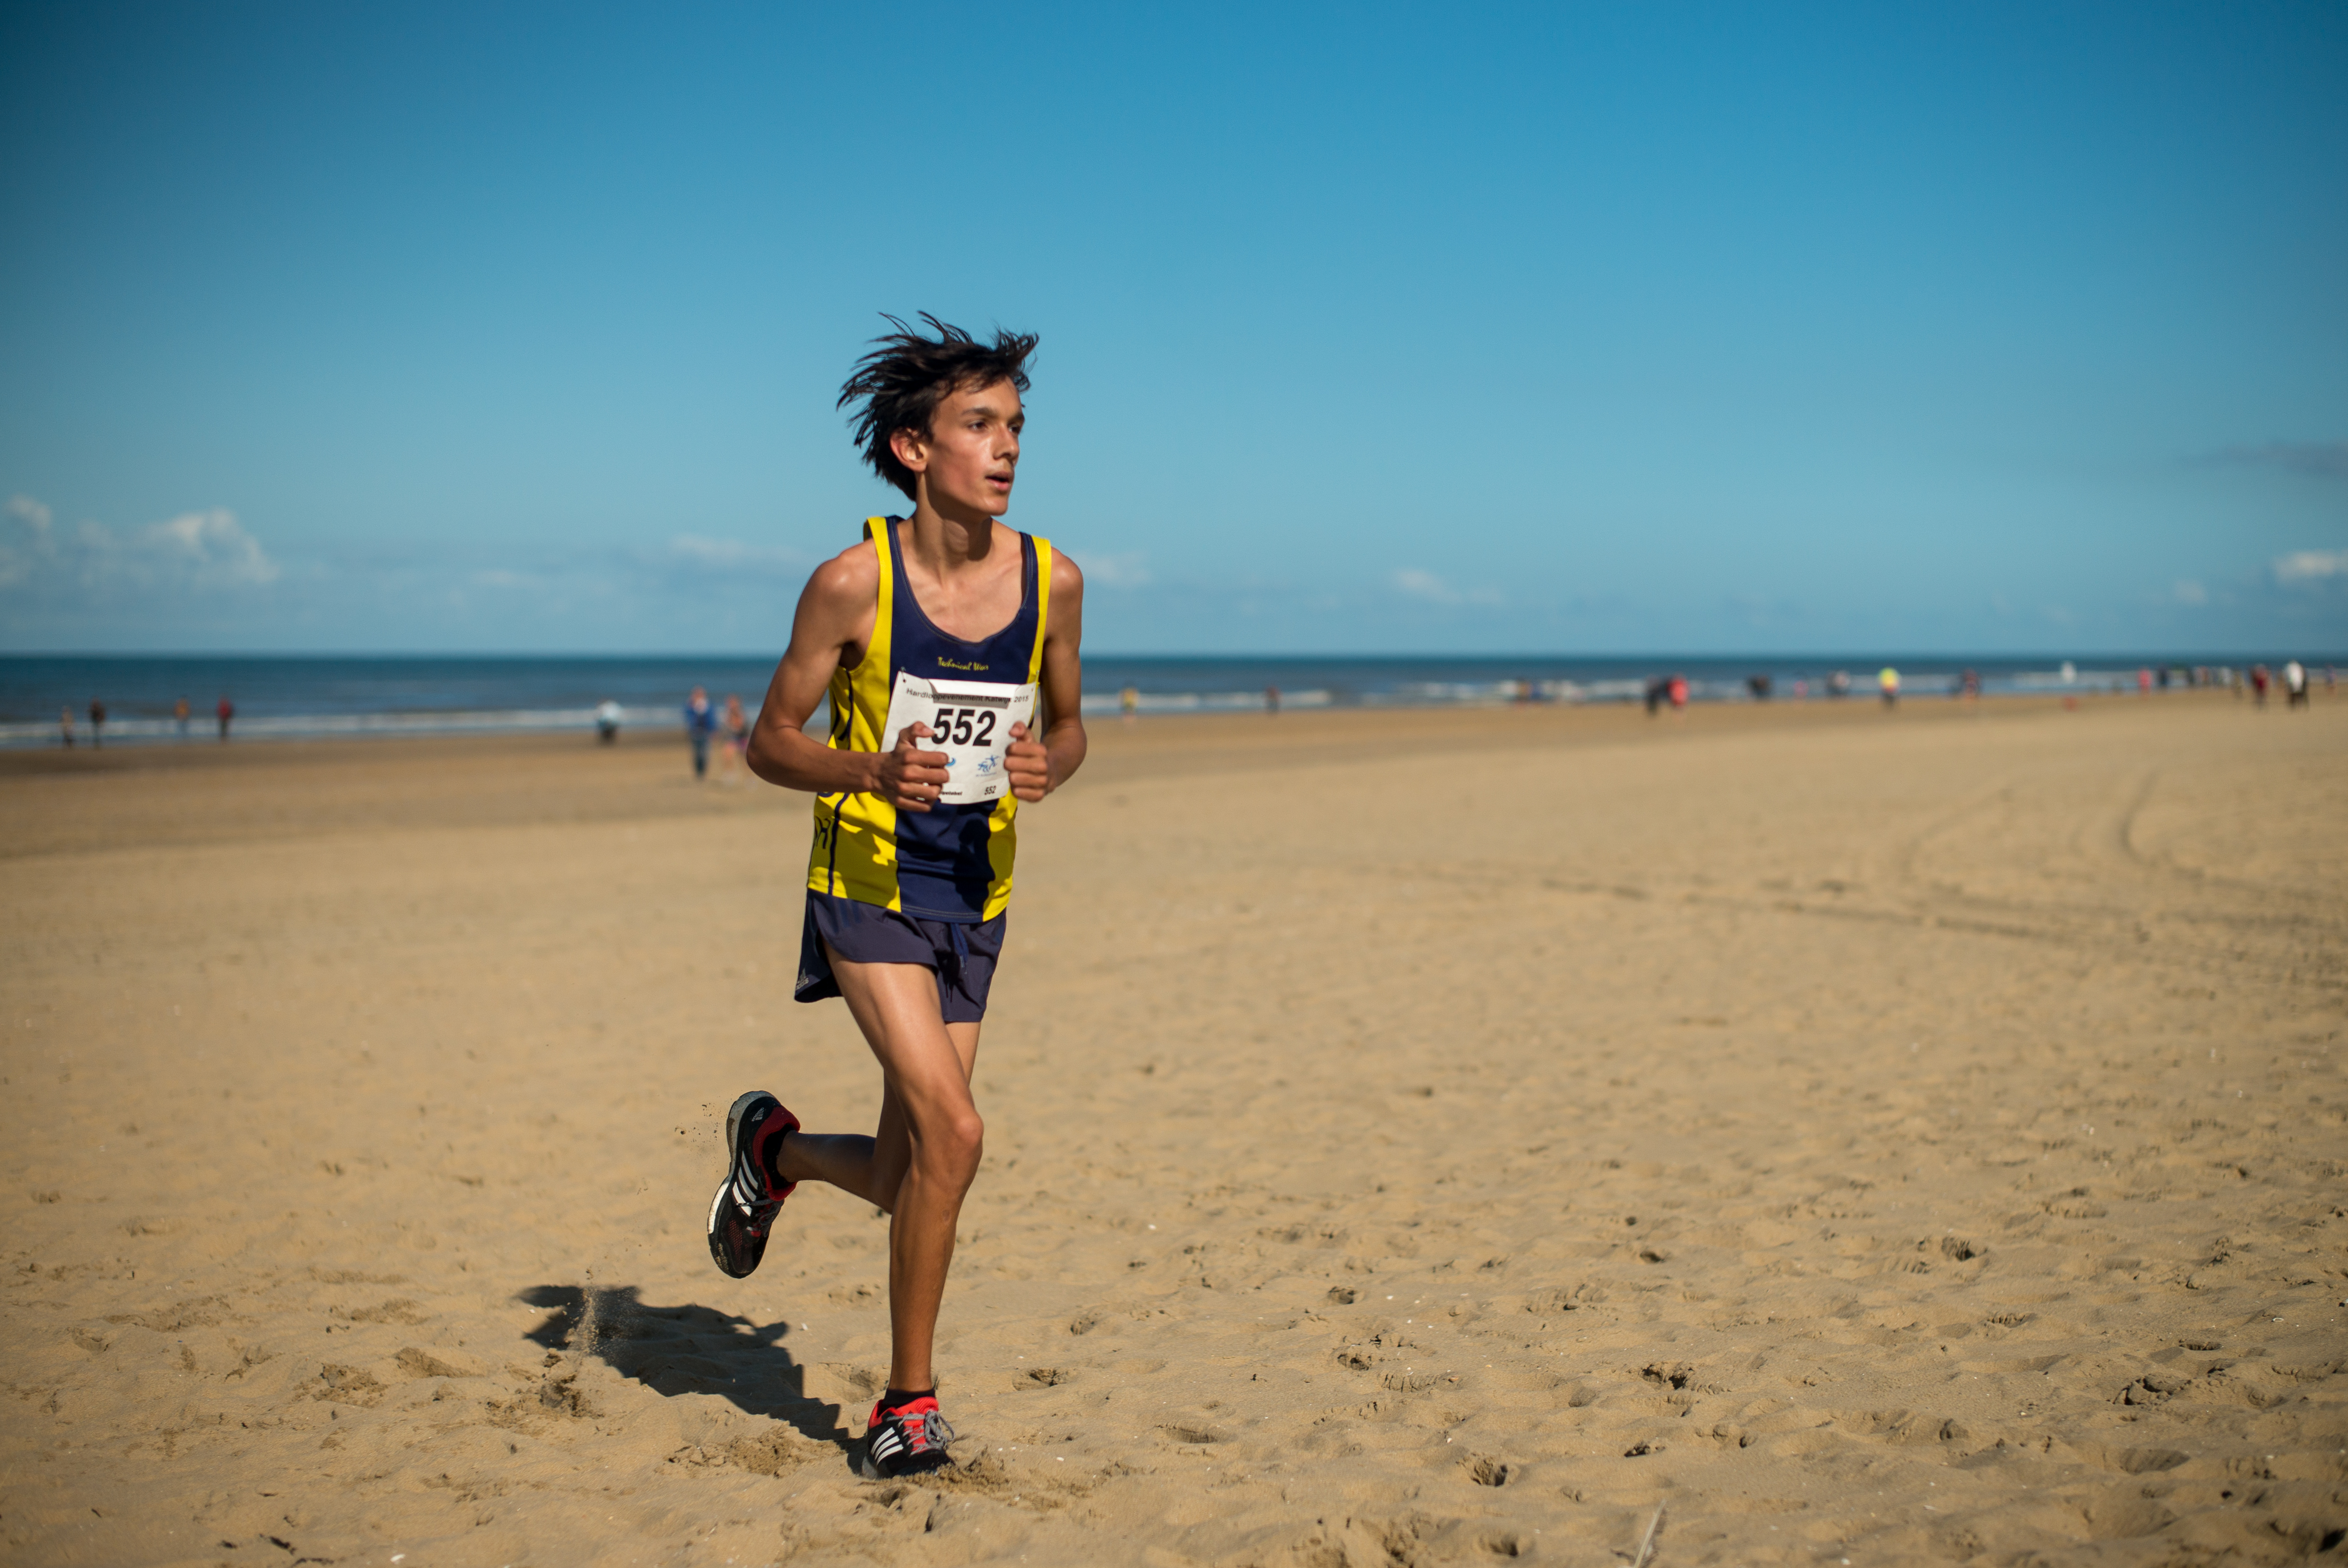
beach, sea, sand, person, running, recreation, jogging, sports, endurance, physical exercise, human action, ultramarathon